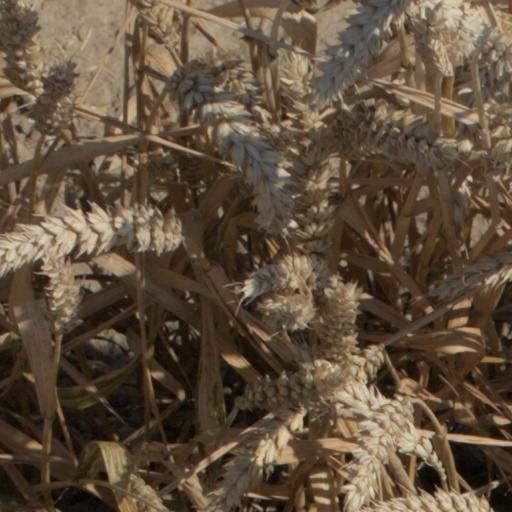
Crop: wheat